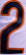
Number: 2